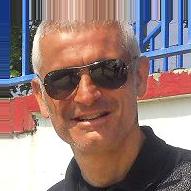
Age: 43